Jesse Jackson

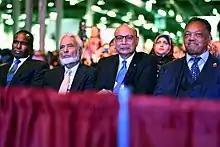
Jackson at the Islamic Society of North America convention in Chicago in September 2016

In February 2004, Jackson delivered an address at the John F. Kennedy School of Government, where he called for southern voters to turn away from the fears and despair that led to their support of Bush in 2000. Jackson also said the wartime credentials of John Kerry, the front-runner for the Democratic presidential nomination, would make him a formidable opponent for Bush and urged those feeling powerless to get involved. Jackson addressed the 2004 Democratic National Convention. In the general election, Jackson traveled with Kerry, and stumped for him in battleground states. Kerry lost to Bush. In 2005, the Federal Election Commission ruled that Jackson and the Democratic National Committee had violated electoral law and fined them $200,000.